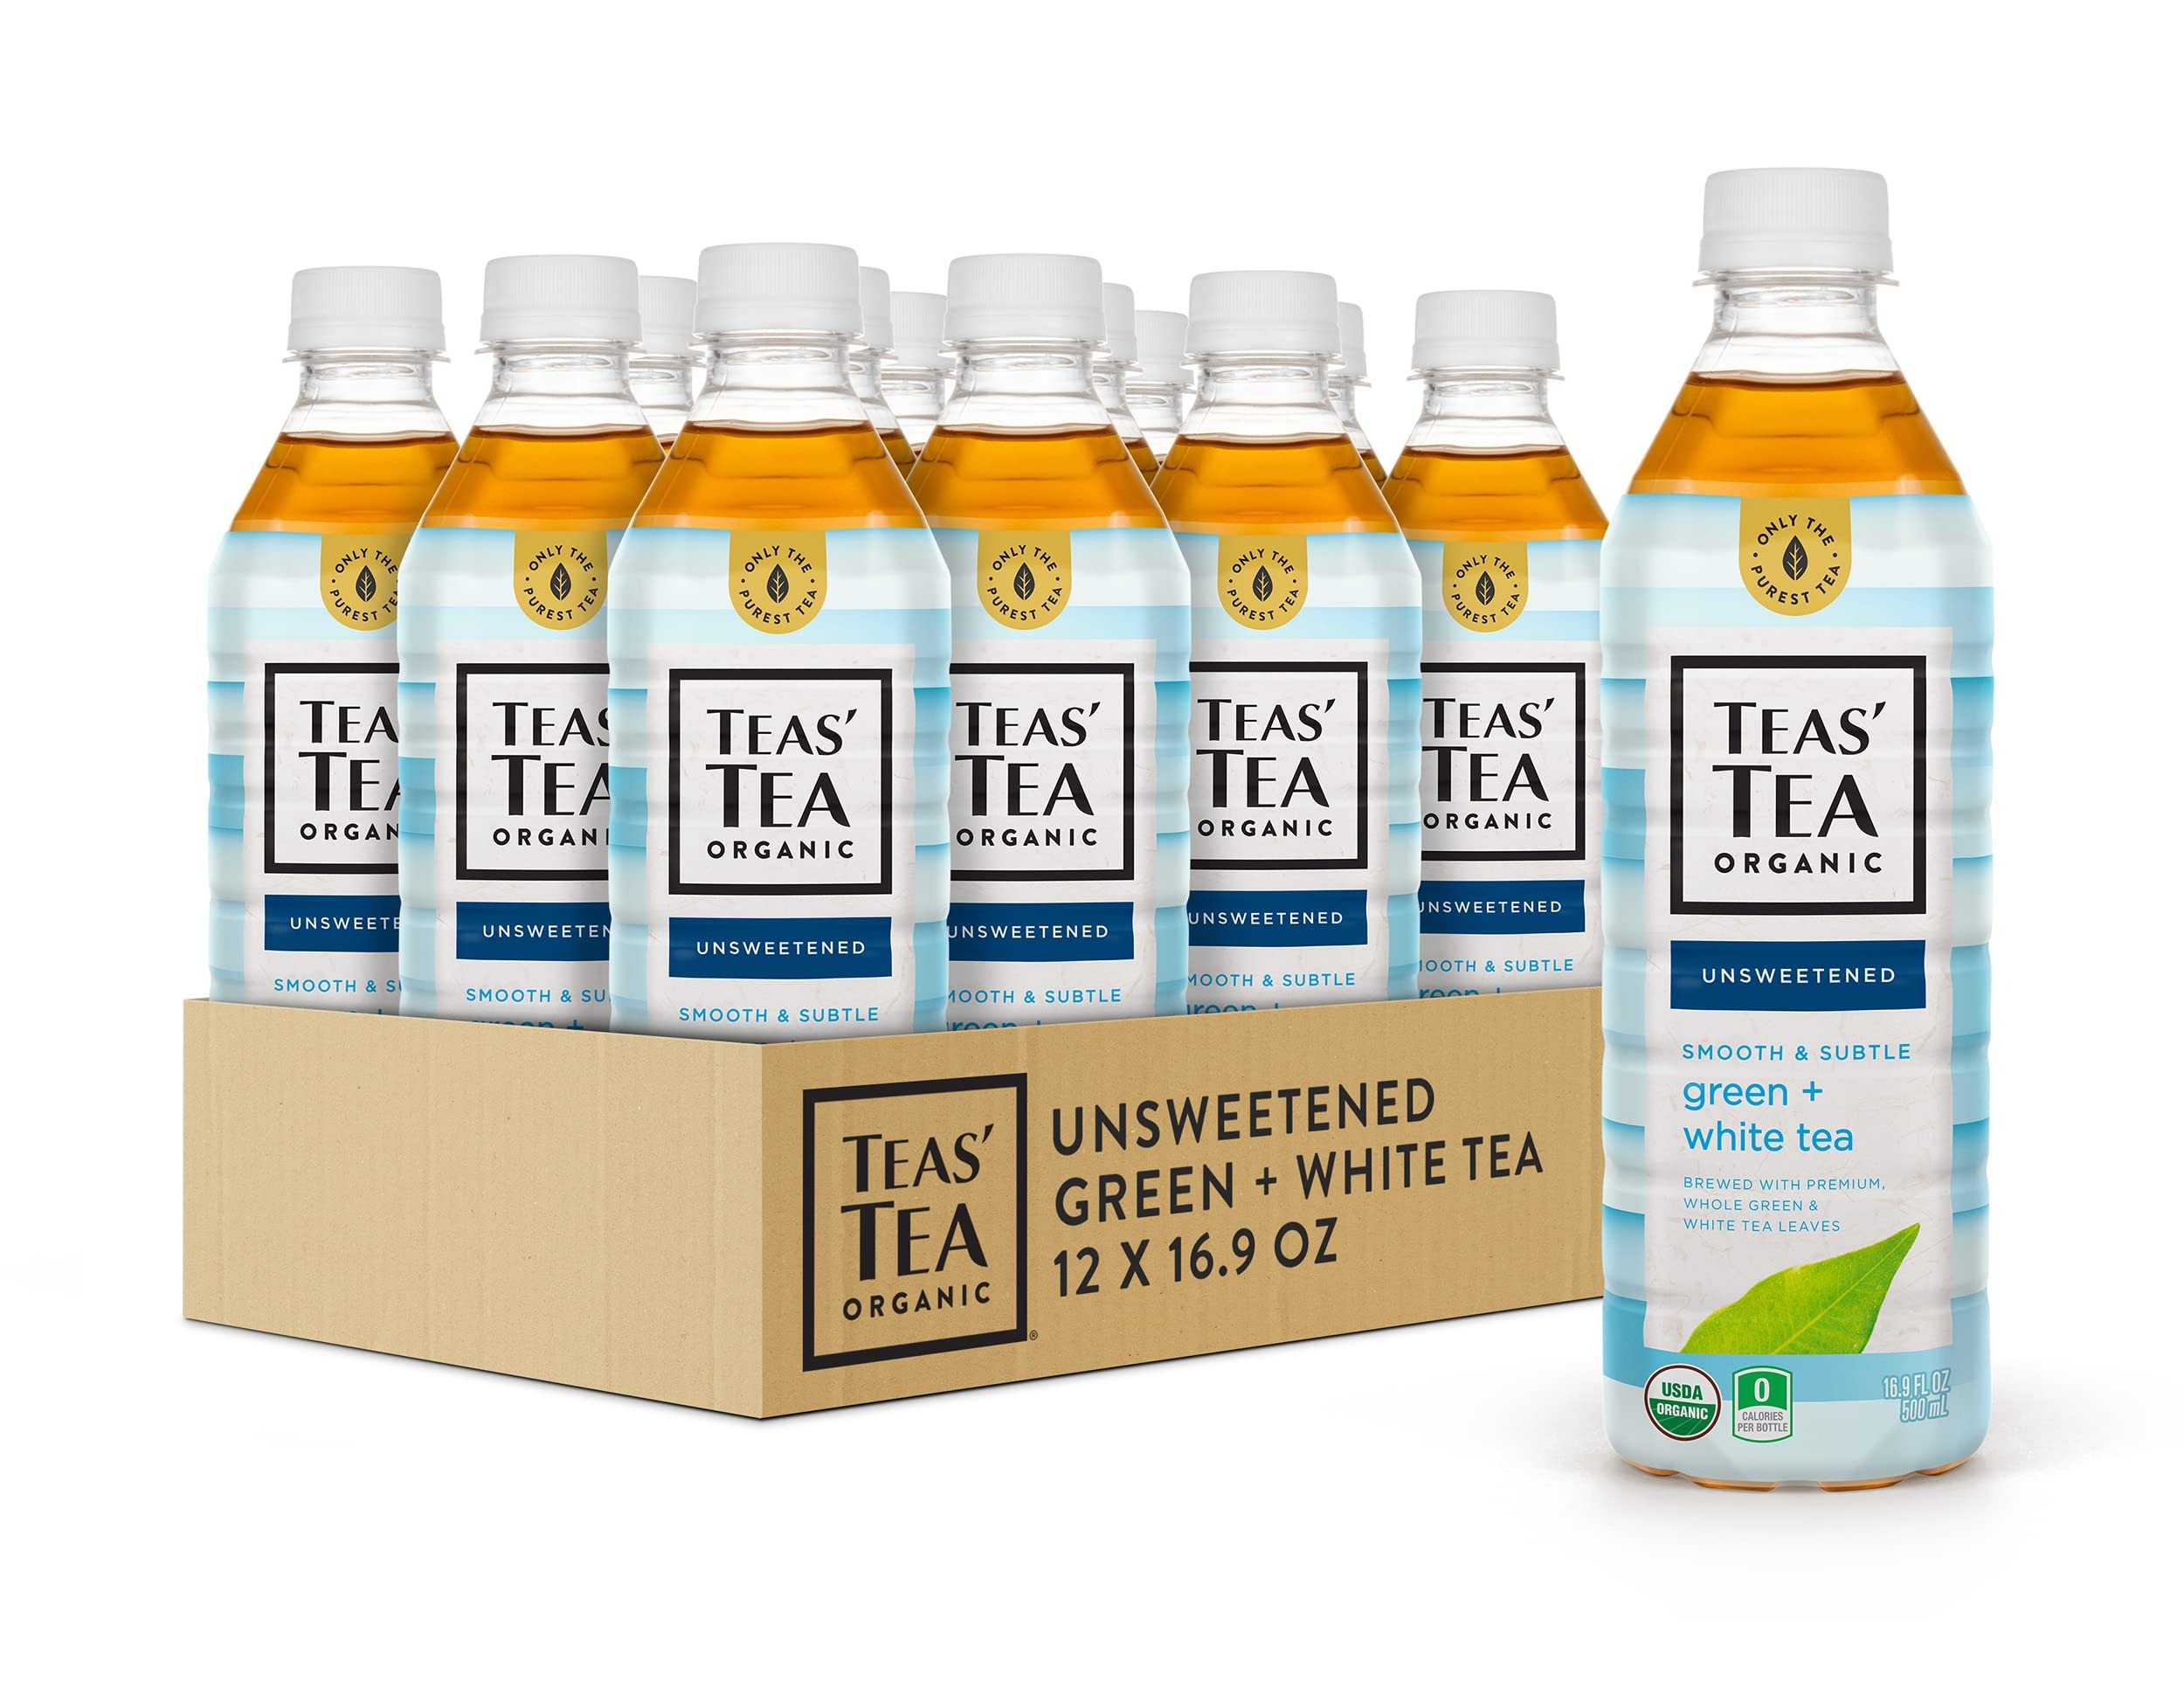
Item Name: Teas' Tea Unsweetened Green White Tea 16.9 Ounce (Pack of 12) Organic, Sugar Free, 0 Calories
Bullet Point 1: Unsweetened Tea: Smooth, subtle and mellower in taste than green tea, the newly-budding white tea contains the most antioxidants among tea leaves. Rich in vitamin C, antioxidants, catechins, EGCGs & amino acids
Bullet Point 2: Teas' Tea Flavor: Our teas provide you with powerful tea antioxidants that support a healthy immune system. Check out our iced teas from green, rose, black & chamomile to flavorful peach ginger, mango yuzu & more
Bullet Point 3: Refreshingly Green: Green tea has long been revered for its high antioxidant content & long regarded as a key to good health, happiness & wisdom. Green tea is the perfect refreshment for your health & well-being
Bullet Point 4: Green Tea Culture: ITO EN North America was founded in 2001 to introduce our line of green tea products in the United States. From ready to drink matcha to Sencha Shots, we've got 6 varieties of Japanese green tea to offer
Bullet Point 5: Delicious Refreshments: Try our delicious, refreshing teas if you enjoy easy bottled teas on-the-go. We offer unique traditional loose leaf teas, tea bags, matcha, matcha powder & more
Value: 202.8
Unit: Fl Oz

Price: 40.49